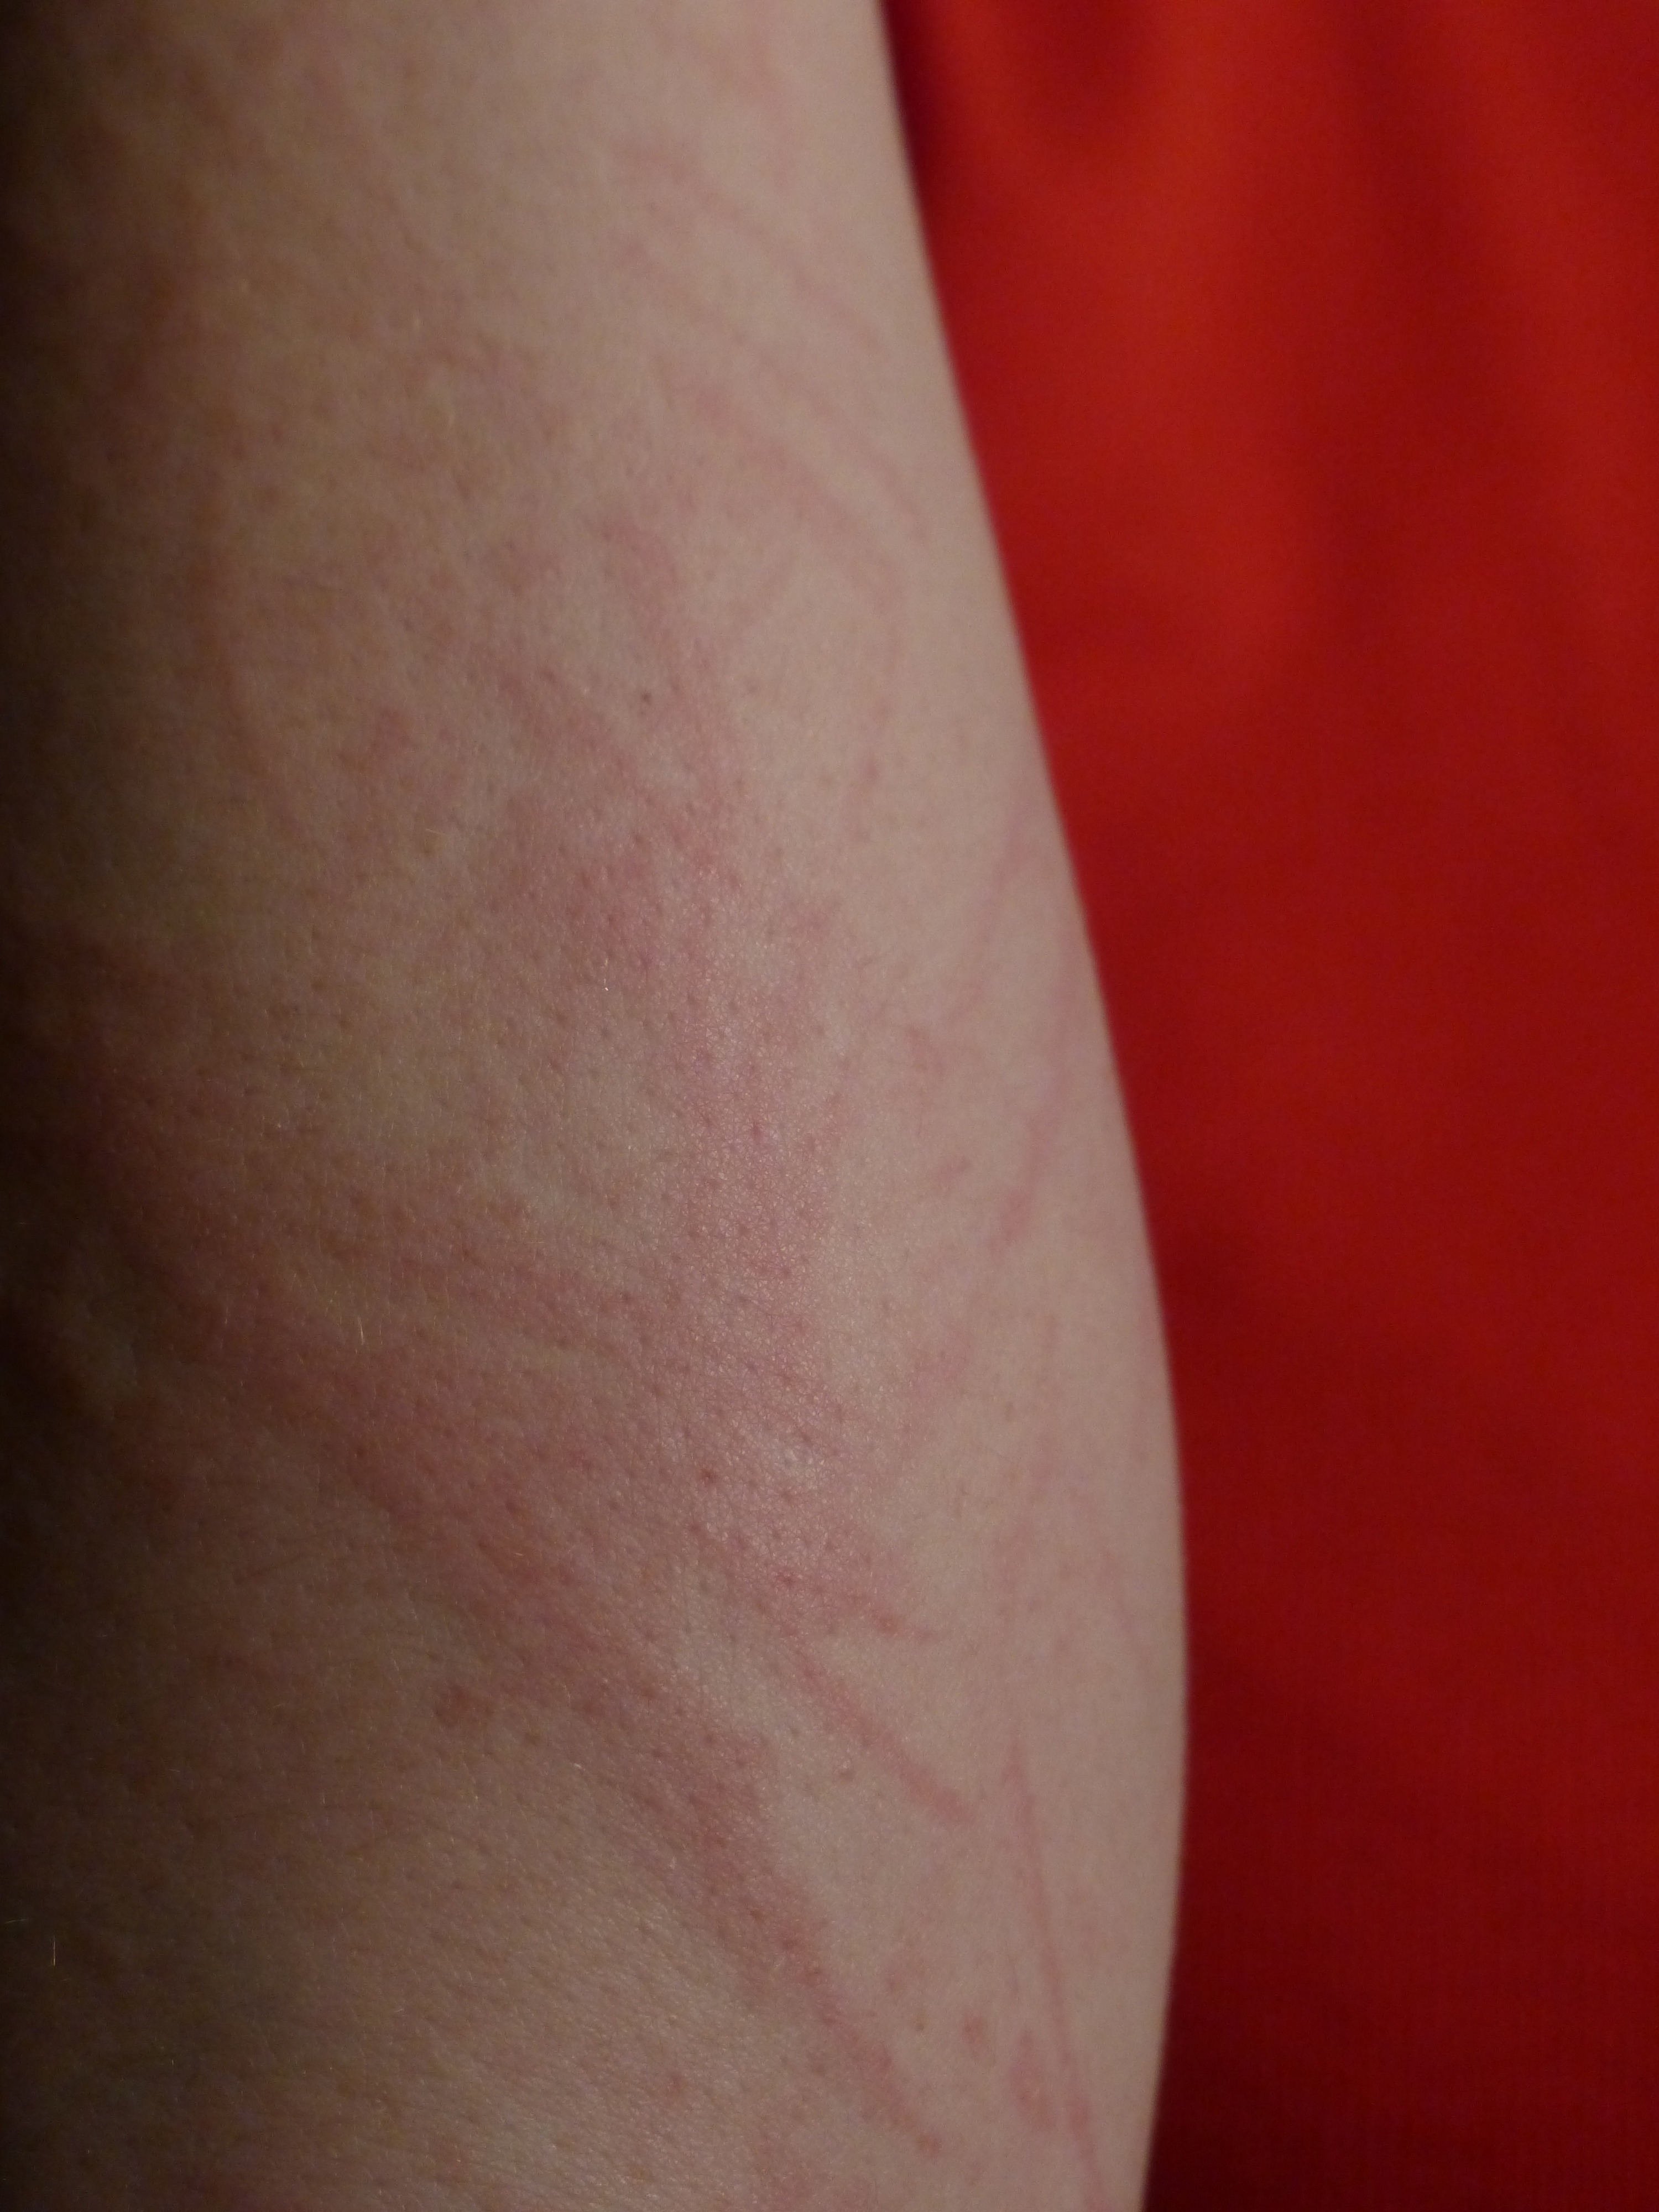
hand, allergy, leg, finger, arm, lip, mouth, chest, close up, human body, face, nose, cheek, thigh, skin, organ, medical, rash, sense, irritation, redness, upper arm, reddening of the skin